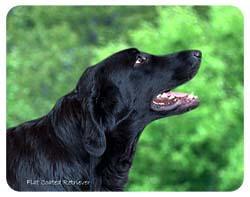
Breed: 206-n000047-flat_coated_retriever